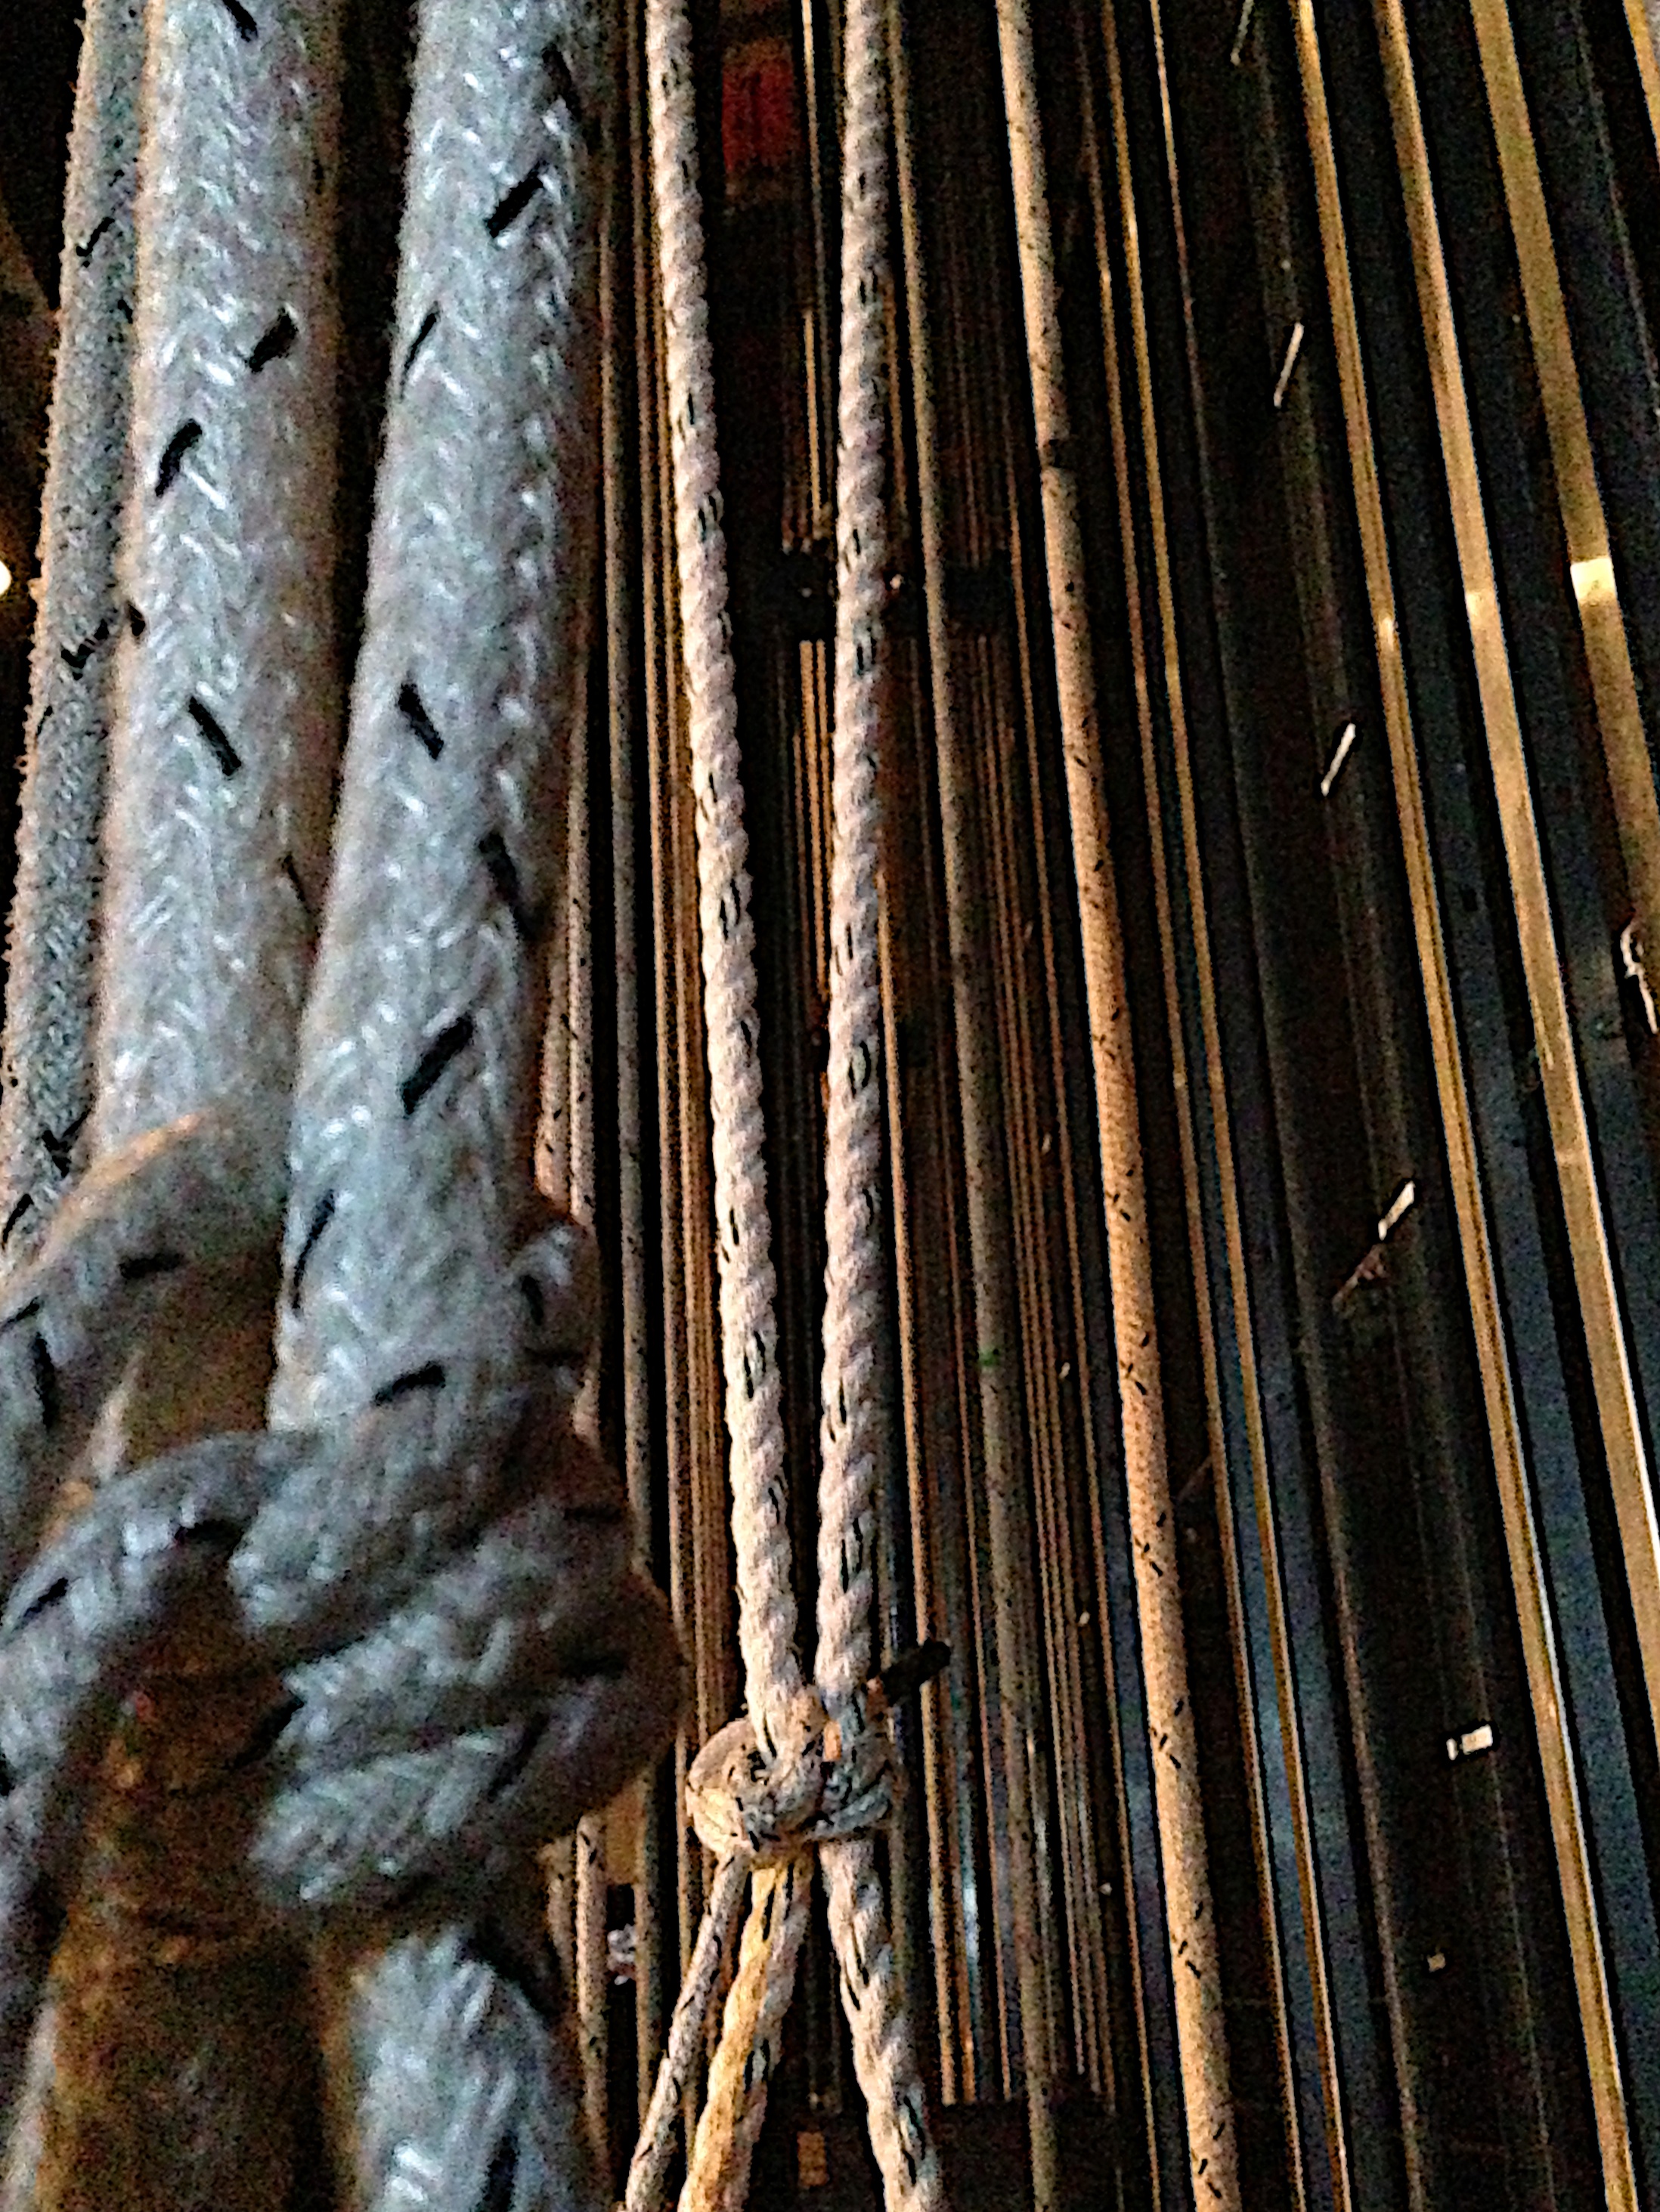
branch, wood, trunk, column, mast, twig, carving